Henri Langlois

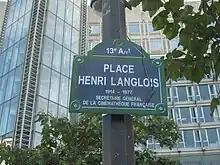
Place Henri Langlois in the 13th arrondissement in Paris is named in his honour

In 1970, Langlois selected seventy films from the Cinémathèque's collection for inclusion in "Cinémathèque at the Metropolitan Museum," an exhibition in celebration of the Centennial of the Metropolitan Museum of Art. The exhibition, co-sponsored by the Metropolitan Museum and the City Center of Music and Drama in New York, showed seventy films dating from the medium's first seventy-five years on thirty-five consecutive evenings from July 29 to September 3, 1970. Langlois selected films for their significance and contributions to the history of filmmaking, including work from official film industries as well as current and early avant garde directors. The program was the most diverse film exhibition held in the United States to date, and was the museum's first major undertaking in film.